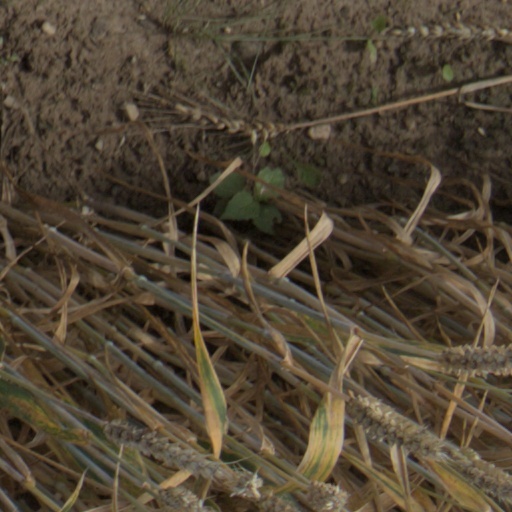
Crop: wheat